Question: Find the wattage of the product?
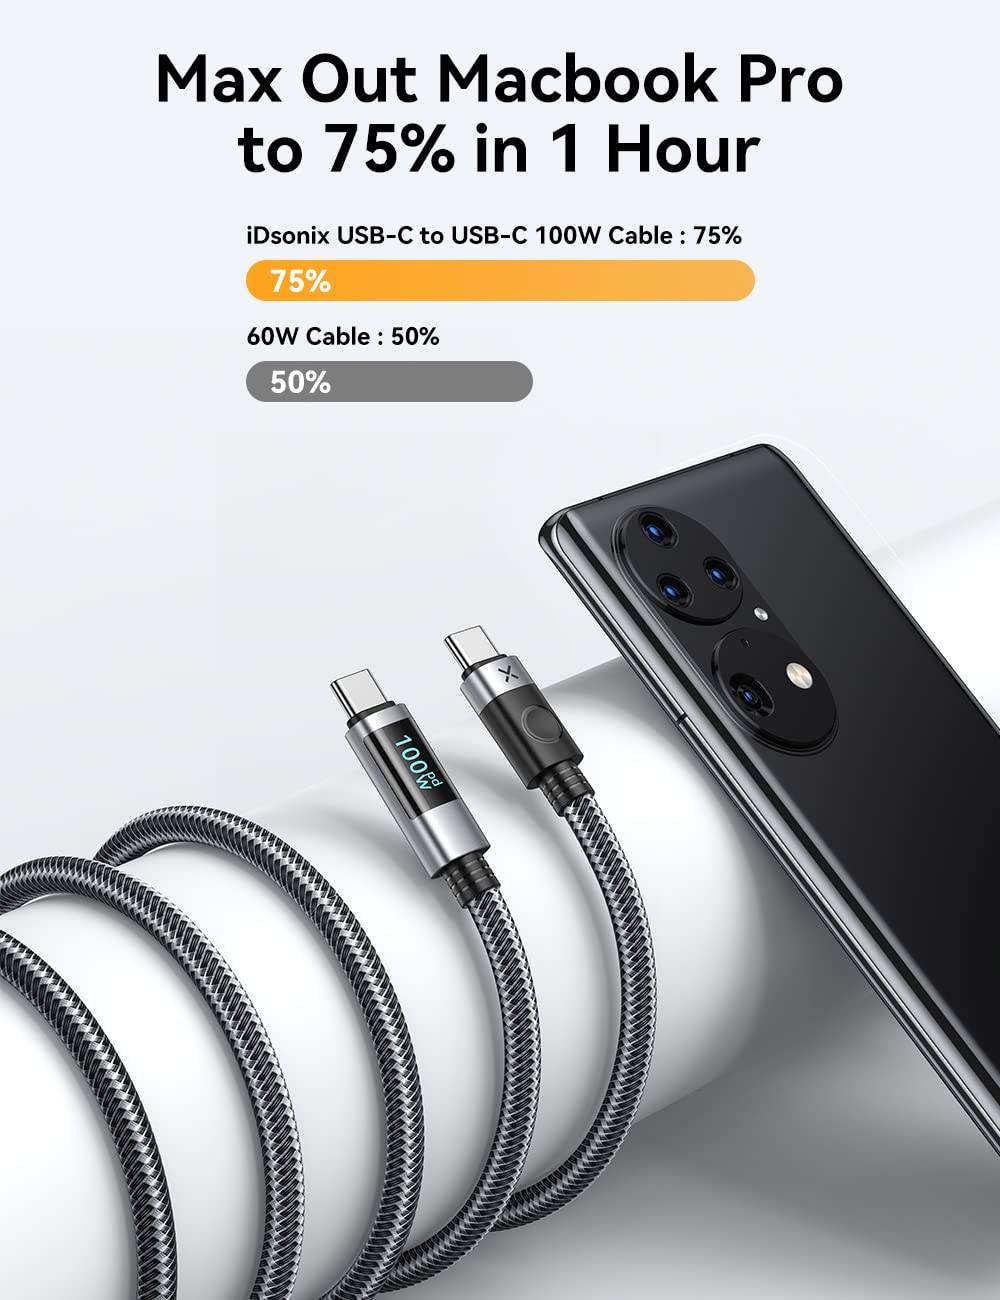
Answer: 100.0 watt